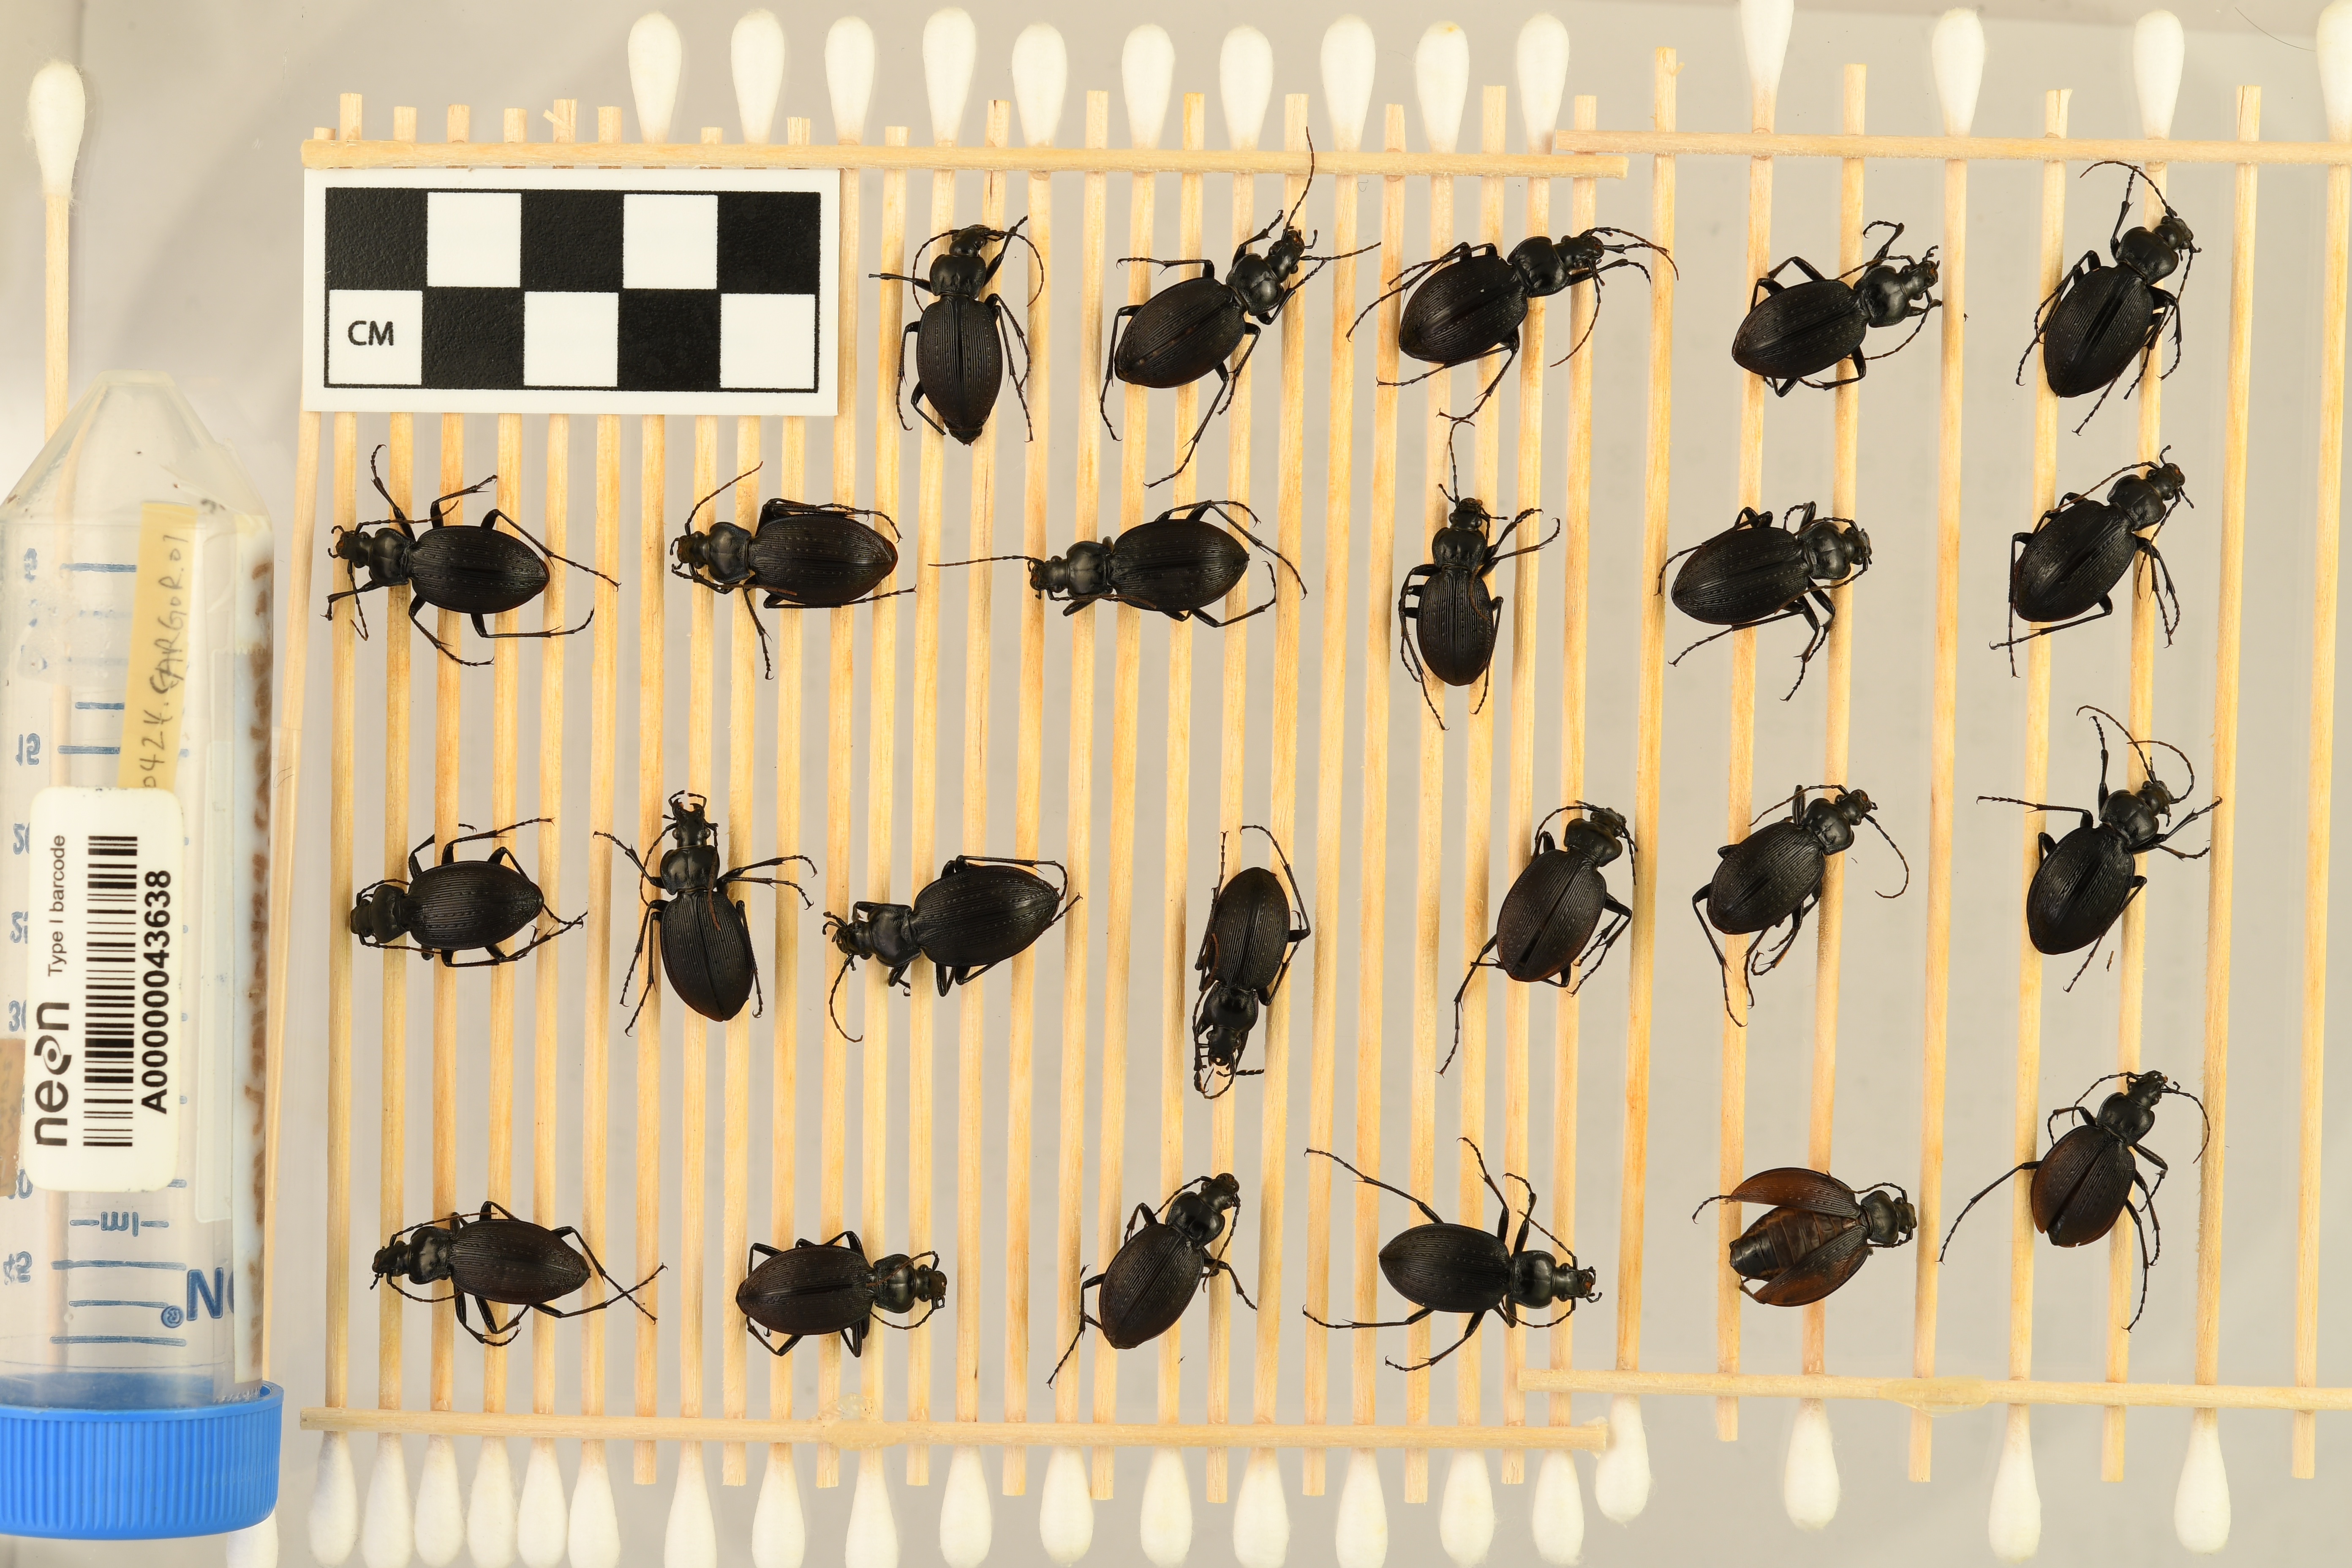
Carabus goryi — Mountain Lake Biological Station NEON, plot MLBS_001. Beetle 17, ElytraLength: 1.346 cm (lying flat: Yes)

Carabus goryi — Mountain Lake Biological Station NEON, plot MLBS_001. Beetle 17, ElytraWidth: 0.5827 cm (lying flat: Yes)

Carabus goryi — Mountain Lake Biological Station NEON, plot MLBS_001. Beetle 18, ElytraLength: 1.355 cm (lying flat: Yes)

Carabus goryi — Mountain Lake Biological Station NEON, plot MLBS_001. Beetle 18, ElytraWidth: 0.5939 cm (lying flat: Yes)

Carabus goryi — Mountain Lake Biological Station NEON, plot MLBS_001. Beetle 19, ElytraLength: 1.315 cm (lying flat: Yes)

Carabus goryi — Mountain Lake Biological Station NEON, plot MLBS_001. Beetle 19, ElytraWidth: 0.5585 cm (lying flat: Yes)

Carabus goryi — Mountain Lake Biological Station NEON, plot MLBS_001. Beetle 20, ElytraLength: 1.3 cm (lying flat: Yes)

Carabus goryi — Mountain Lake Biological Station NEON, plot MLBS_001. Beetle 20, ElytraWidth: 0.6047 cm (lying flat: Yes)

Carabus goryi — Mountain Lake Biological Station NEON, plot MLBS_001. Beetle 21, ElytraLength: 1.234 cm (lying flat: Yes)

Carabus goryi — Mountain Lake Biological Station NEON, plot MLBS_001. Beetle 21, ElytraWidth: 0.5949 cm (lying flat: Yes)

Carabus goryi — Mountain Lake Biological Station NEON, plot MLBS_001. Beetle 22, ElytraLength: 1.322 cm (lying flat: Yes)

Carabus goryi — Mountain Lake Biological Station NEON, plot MLBS_001. Beetle 22, ElytraWidth: 0.5947 cm (lying flat: Yes)

Carabus goryi — Mountain Lake Biological Station NEON, plot MLBS_001. Beetle 23, ElytraLength: 1.301 cm (lying flat: No)

Carabus goryi — Mountain Lake Biological Station NEON, plot MLBS_001. Beetle 23, ElytraWidth: 0.6537 cm (lying flat: No)

Carabus goryi — Mountain Lake Biological Station NEON, plot MLBS_001. Beetle 24, ElytraLength: 1.185 cm (lying flat: Yes)

Carabus goryi — Mountain Lake Biological Station NEON, plot MLBS_001. Beetle 24, ElytraWidth: 0.6009 cm (lying flat: Yes)